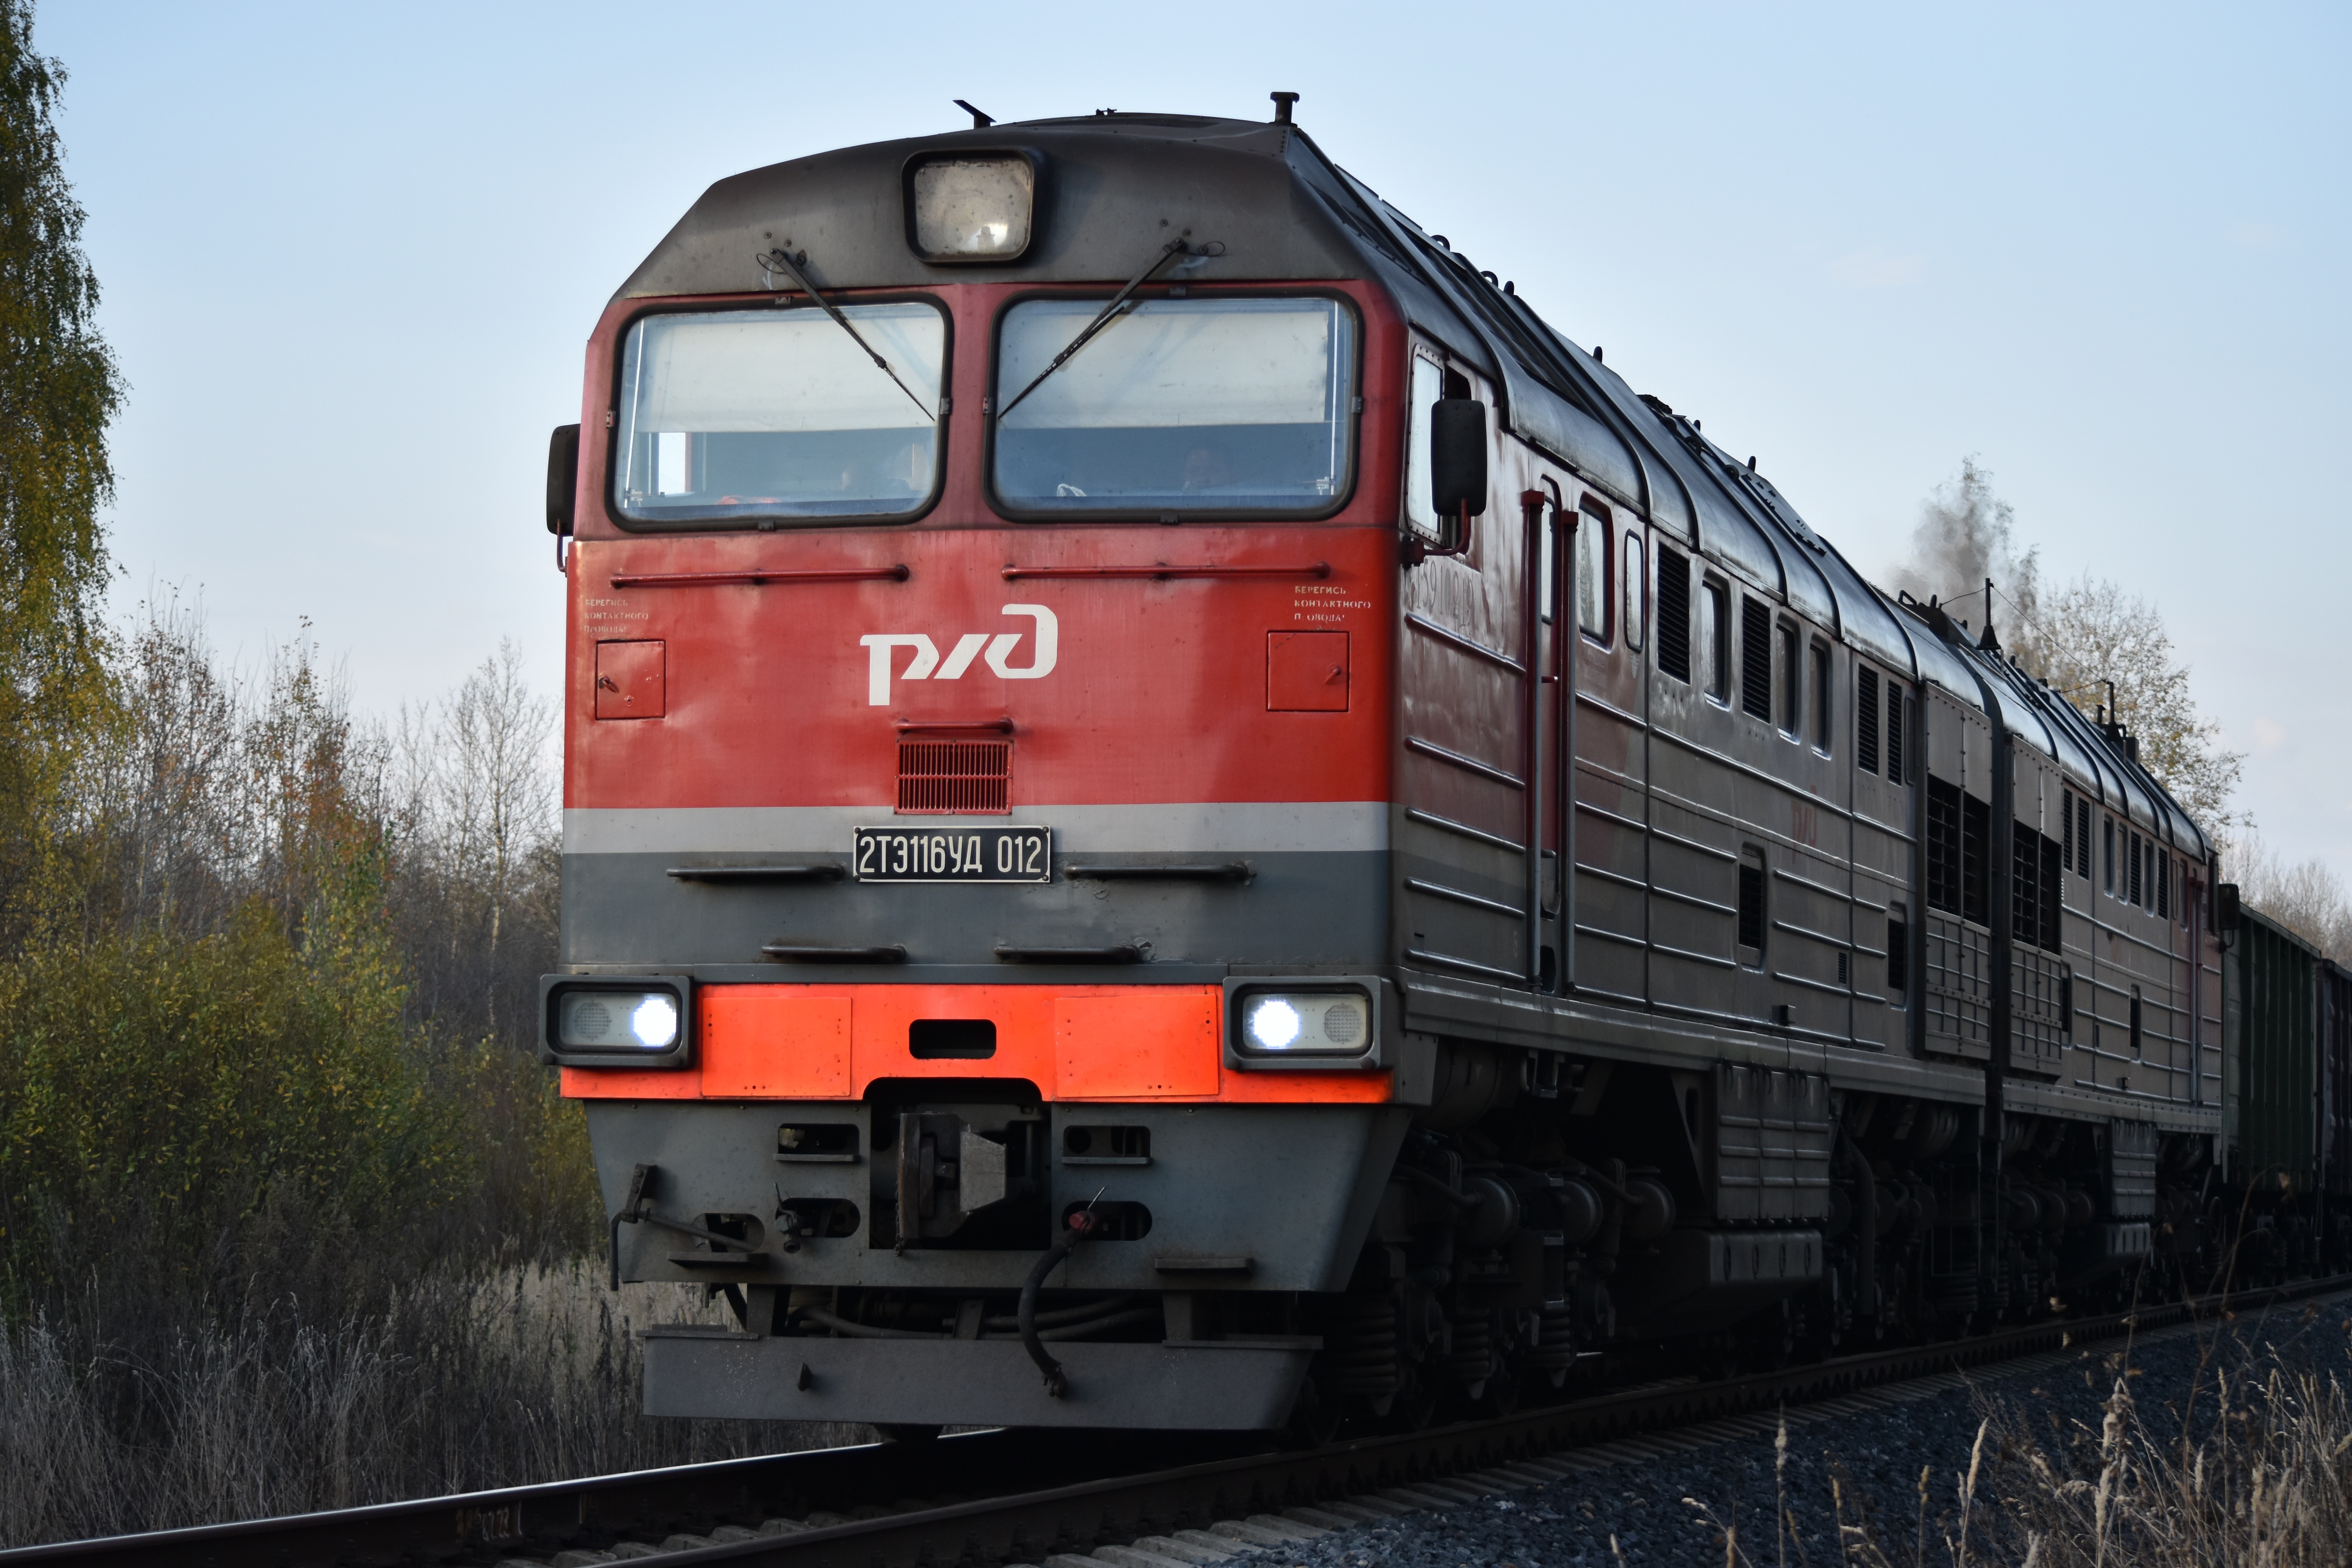
nature, track, train, transport, vehicle, electricity, public transport, locomotive, passenger, technique, rail transport, electric locomotive, diesel locomotive, land vehicle, rolling stock, metropolitan area, railroad car, passenger car